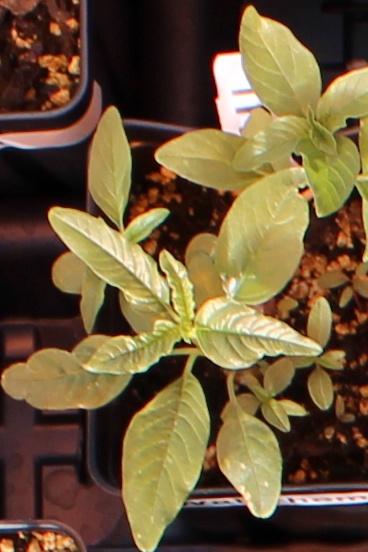
Label: Waterhemp